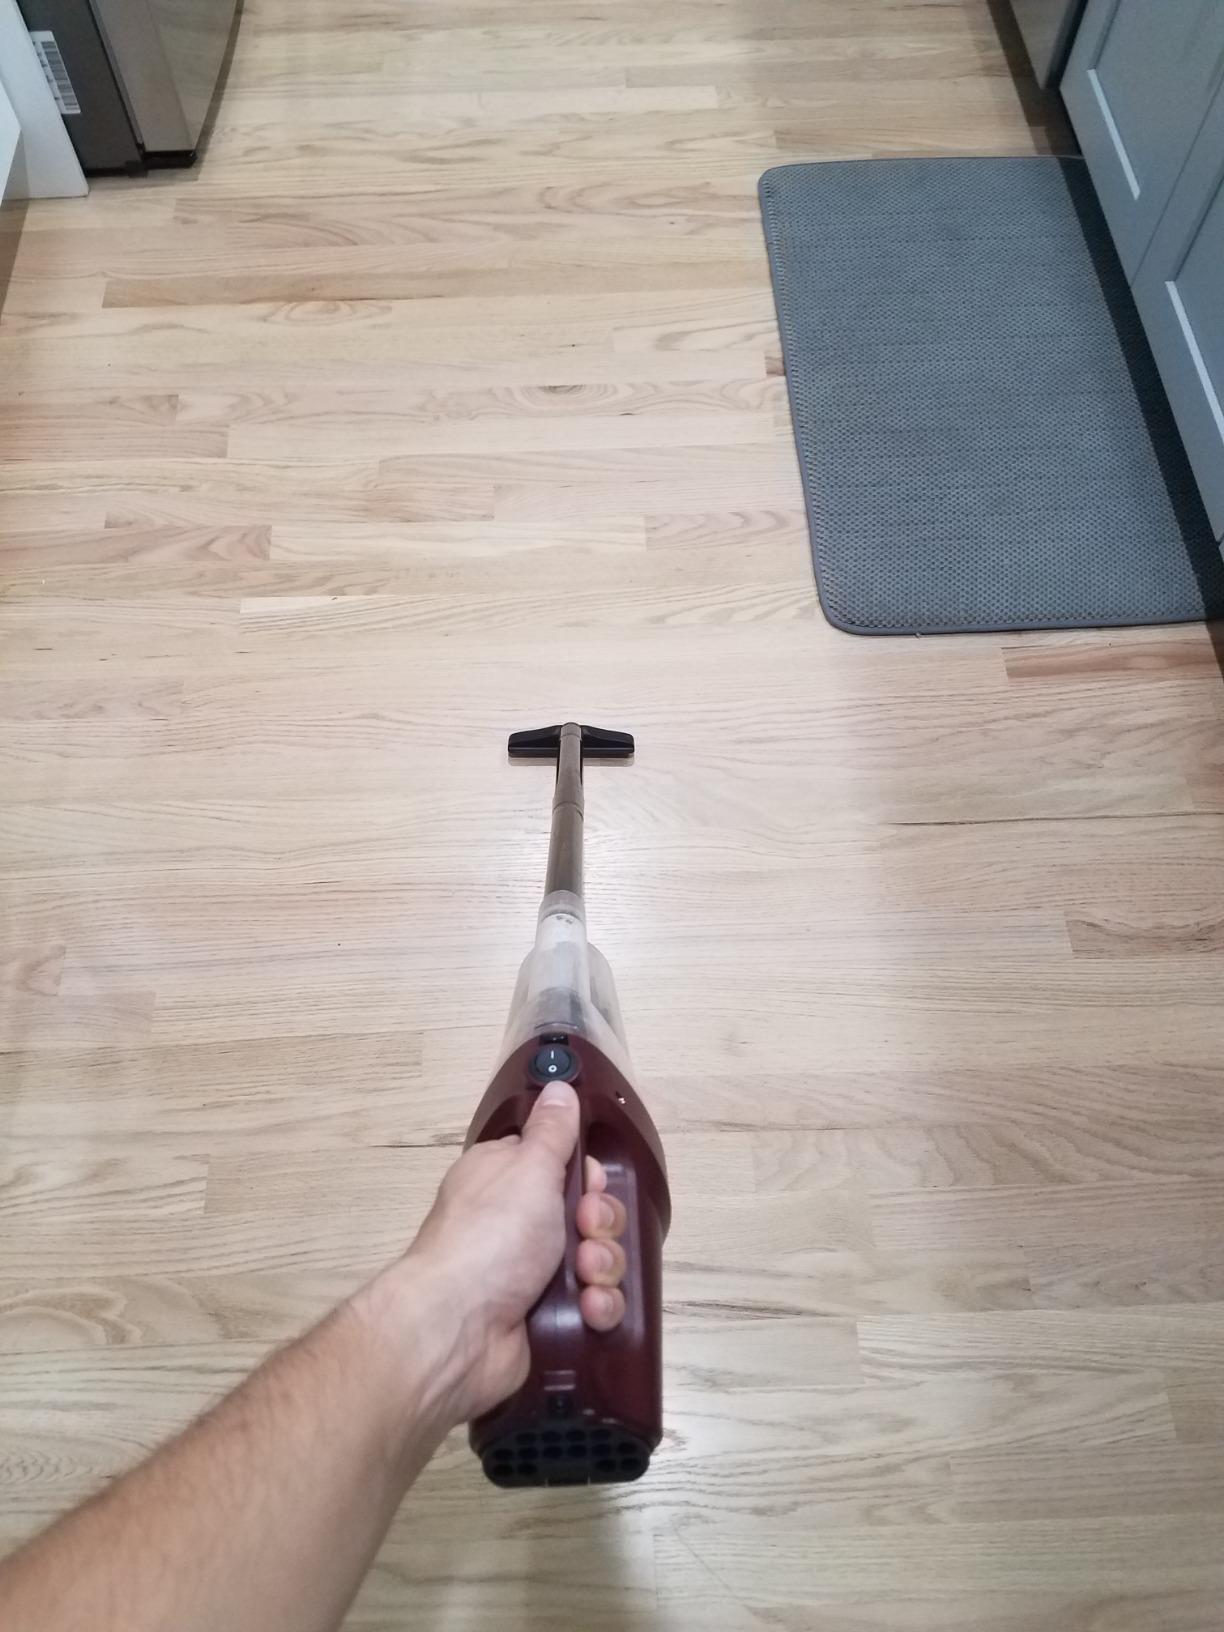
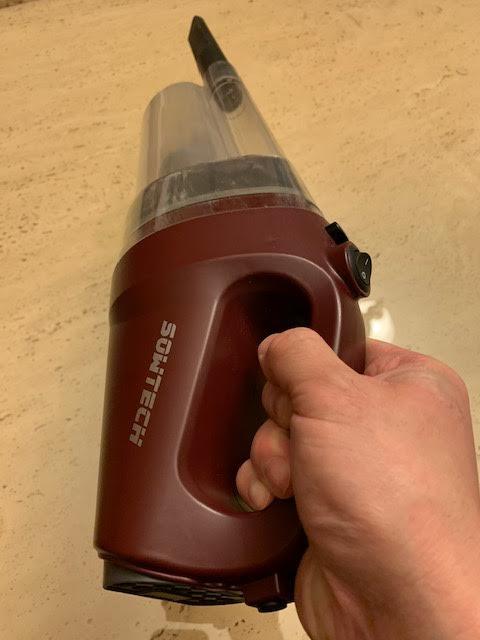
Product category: items_vacuum
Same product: yes